Oldsmobile F-Series

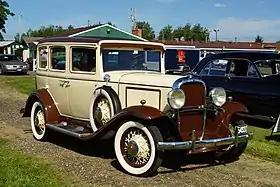
1931 Oldsmobile F-31 4-door sedan model# 31-FS

The Oldsmobile F-Series was a pre-WWII passenger car built from the 1928 through 1938 model years. The first generation continued the tradition of adding a series number for each model year; F-28, F-29, F-30 and F-31. The second generation, signified by a completely new bodystyle appearance was built from 1932 through 1938, all having been manufactured in Lansing, Michigan. 1926 saw the introduction of GM's most recognized business model, the use of common platforms shared amongst the brands, and Oldsmobile and Buick shared the GM B platform. The F-Series was shared with the Buick Master Six and was also known as the Oldsmobile Six which was introduced as a name earlier in 1913.